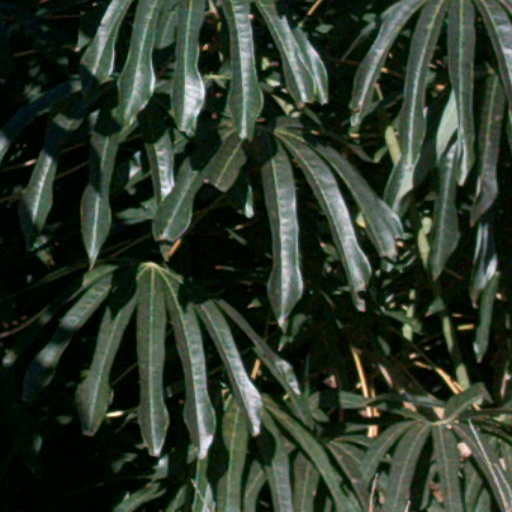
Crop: cassava